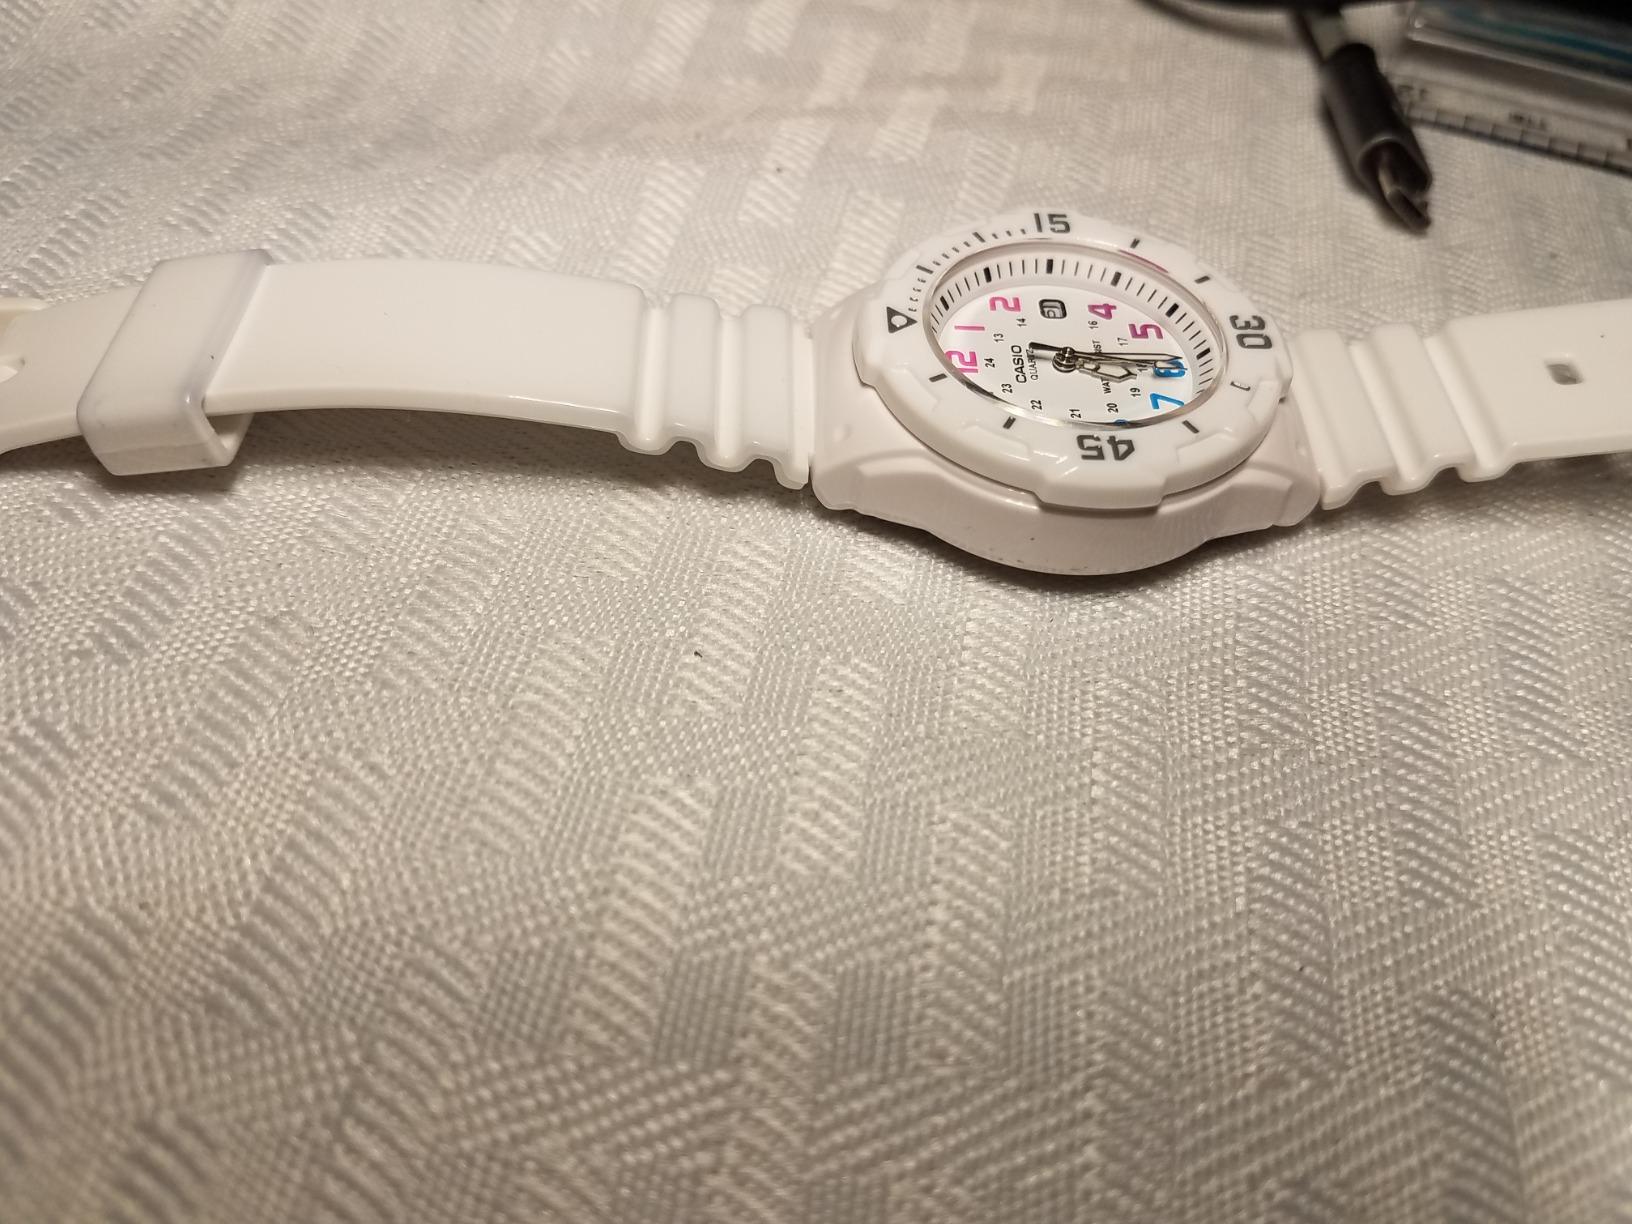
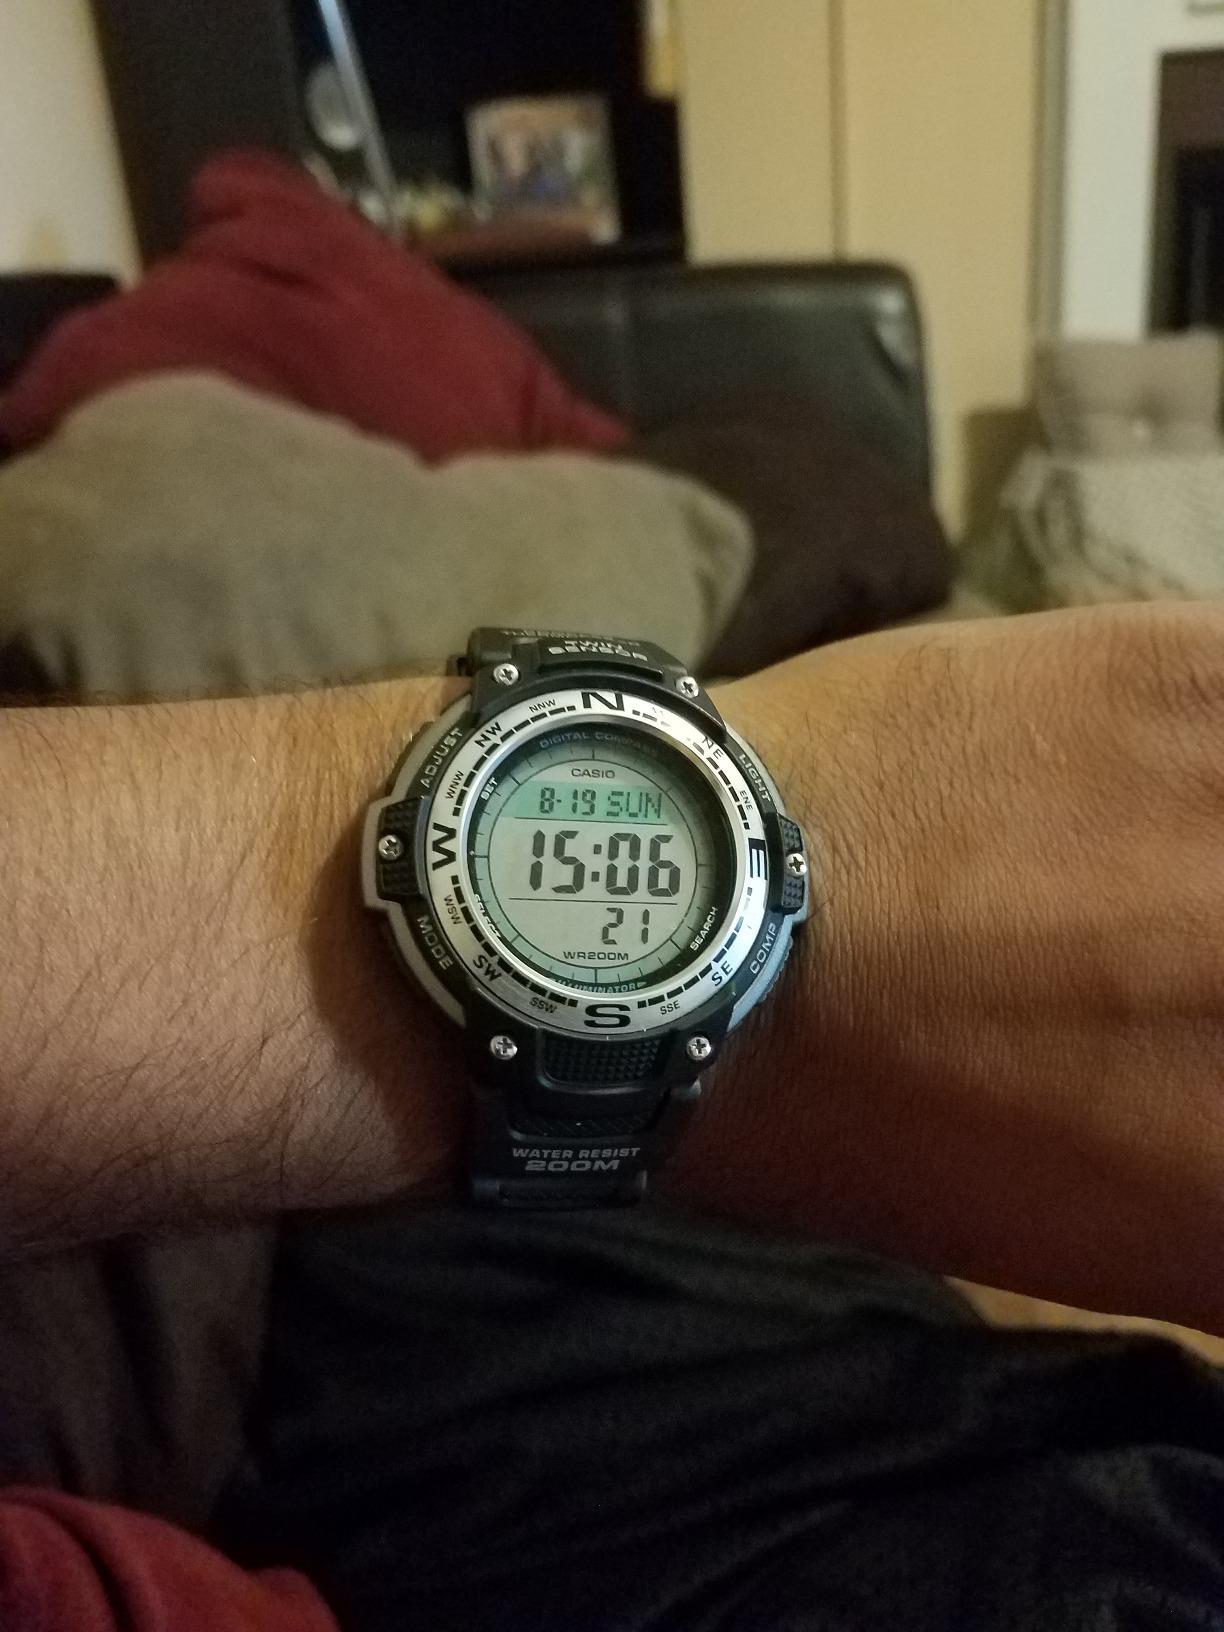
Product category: accessories_watch
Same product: no